Joseph Smothers

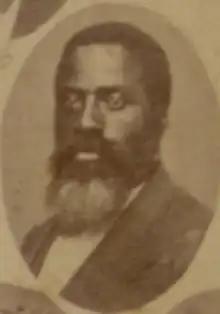

Joseph Smothers was a Baptist minister and state legislator in Mississippi. He represented Claiborne County in the Mississippi House of Representatives from 1872 to 1875.